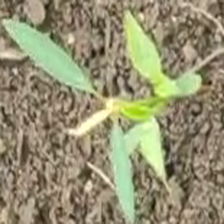
Weed species: Digitaria_SP_(Digitaria Sanguinalis )